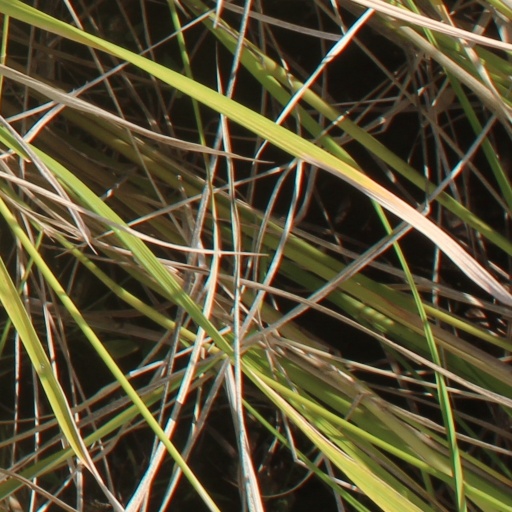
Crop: rice